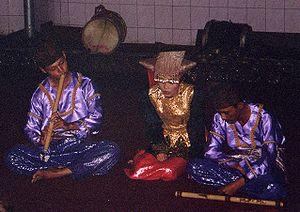
Les Minangkabau sont un groupe ethnique habitant :